Pierce County Jail

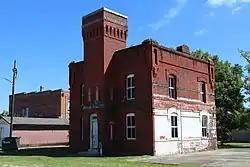

The Pierce County Jail (also known as the Blackshear Jail) is a historic building built in 1894 in Blackshear, Georgia. It was added to the National Register of Historic Places on May 28, 1980.